Raúl Gorriti

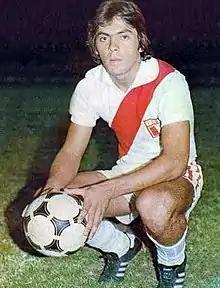
Gorriti in 1978

Raúl Enrique Gorriti Drago (10 October 1956 – 2 April 2015) was a professional football midfielder from Peru. He competed for the Peru national football team at the 1978 FIFA World Cup and obtained a total number of 11 caps for his native country, scoring one goal, in the years 1976 to 1979.